List of Athletics first-round draft picks

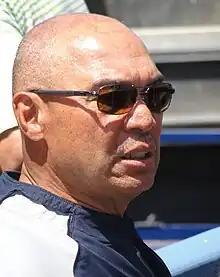
An older dark-skinned man wearing a blue-and-white shirt and sunglasses.

The Athletics (the A's) are a Major League Baseball (MLB) franchise based in West Sacramento, California. They play in the American League West division. The Athletics had previously played in Philadelphia from 1901 to 1954, Kansas City from 1955 to 1967, and Oakland, California from 1968 to 2024. Since the establishment of the Rule 4 Draft the Athletics have selected 82 players in the first round. Officially known as the "First-Year Player Draft", the Rule 4 Draft is MLB's primary mechanism for assigning players from high schools, colleges, and other amateur clubs to its franchises. The draft order is determined based on the previous season's standings, with the team possessing the worst record receiving the first pick. In addition, teams which lost free agents in the previous off-season may be awarded compensatory or supplementary picks.